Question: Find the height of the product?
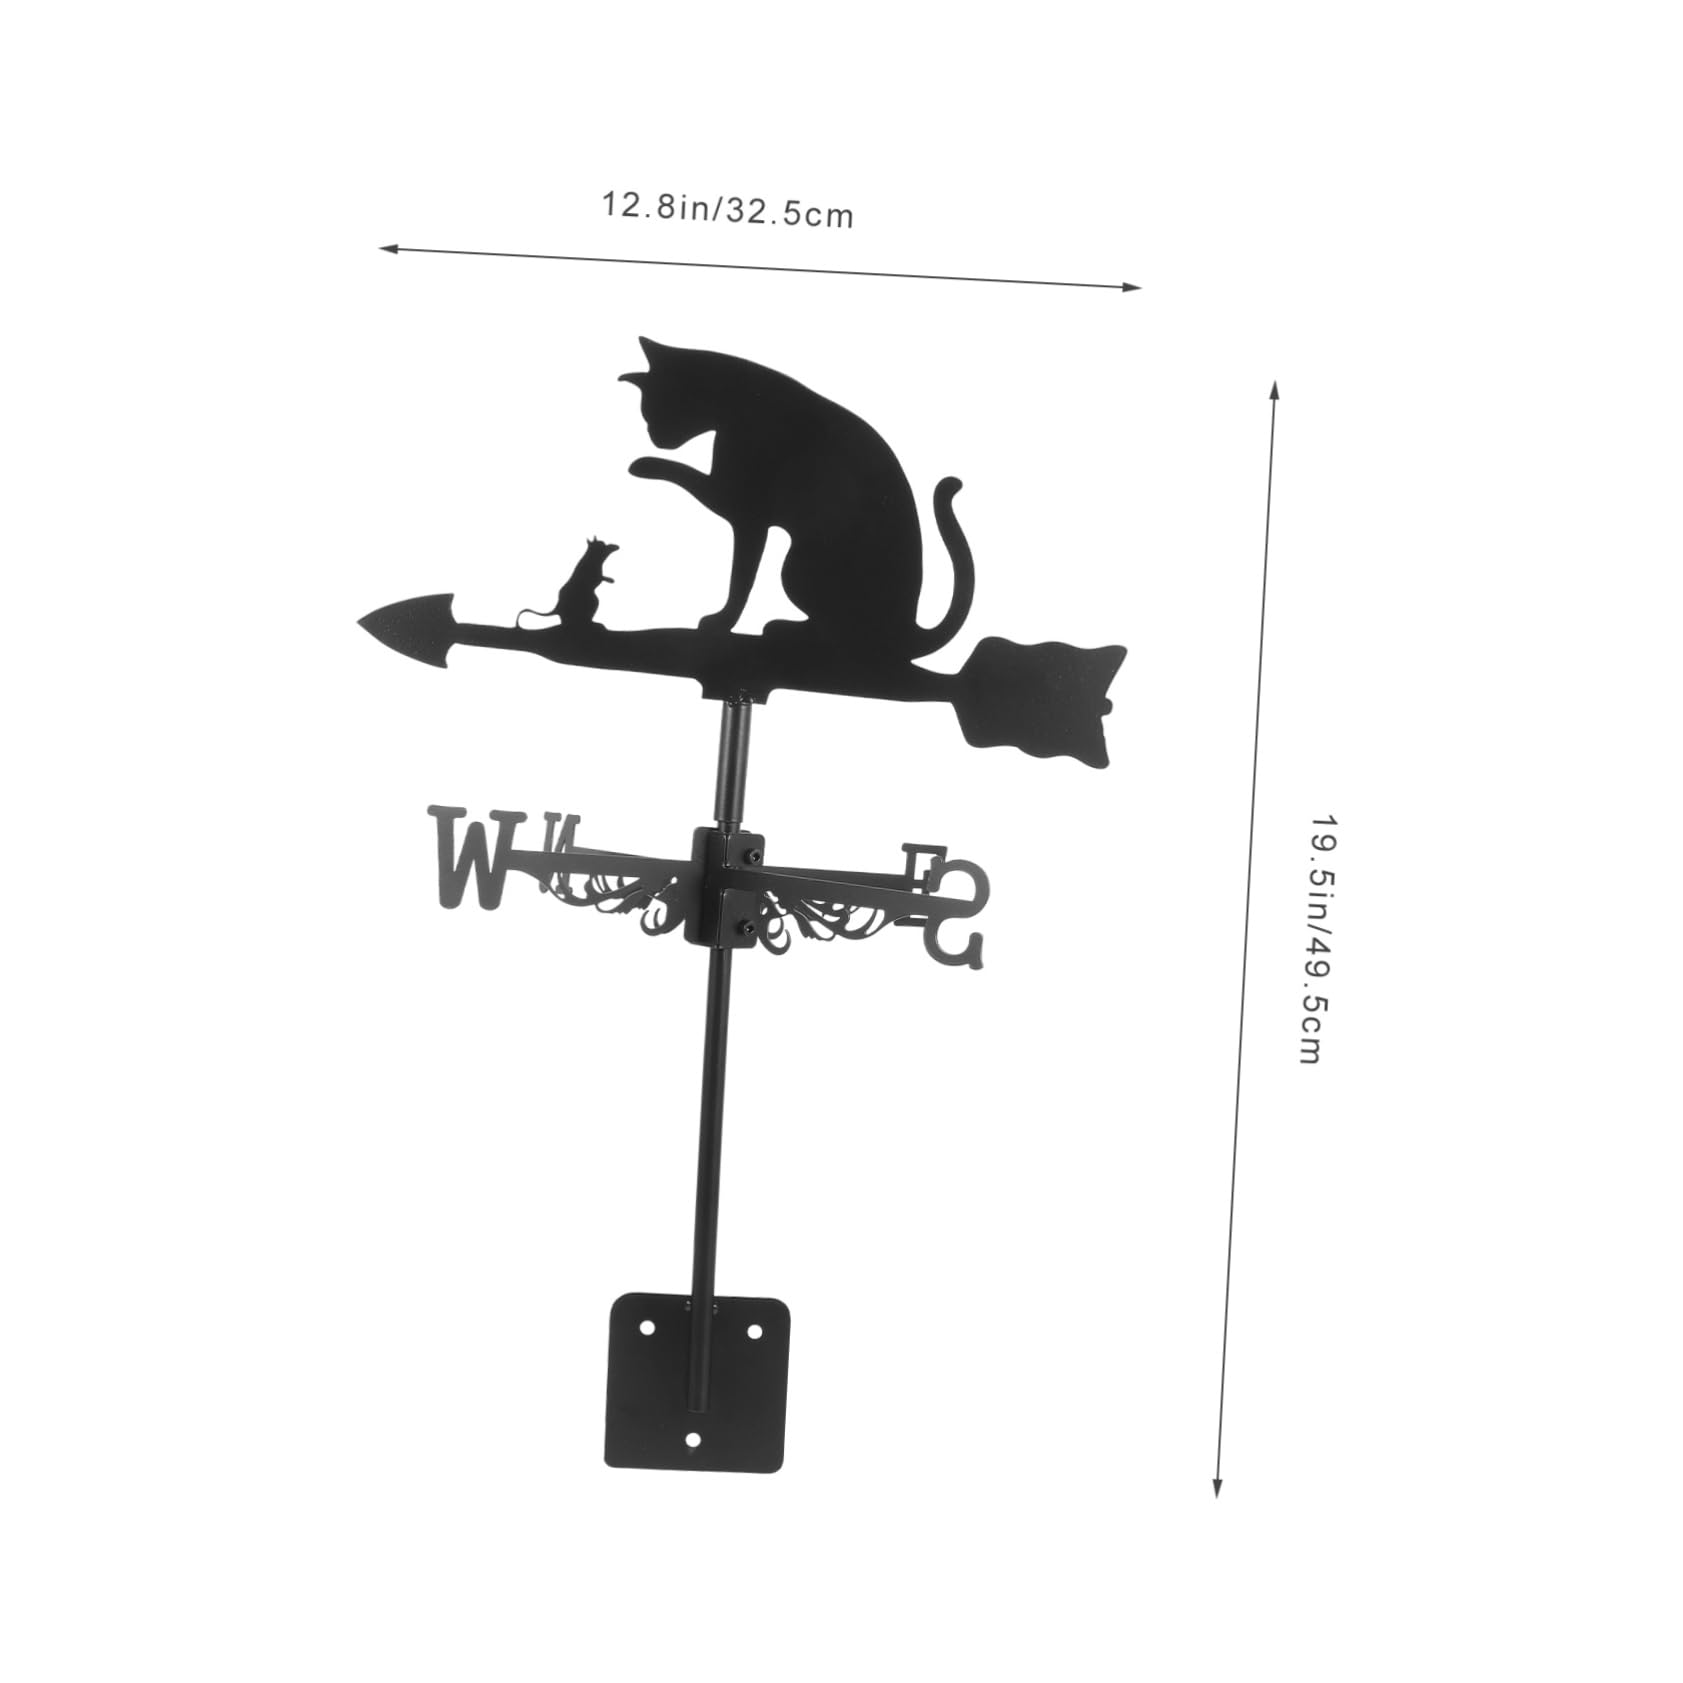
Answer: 49.5 centimetre